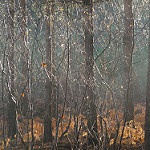
Label: forest